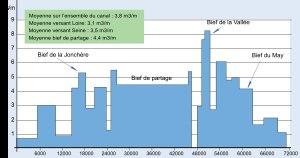
Le projet de restauration du canal d’Orléans décidé en 2005 par le Conseil général du département français du Loiret vise deux objectifs : offrir la possibilité de randonnées douces sur les chemins de halage du canal et ouvrir le canal à la navigation de plaisance.